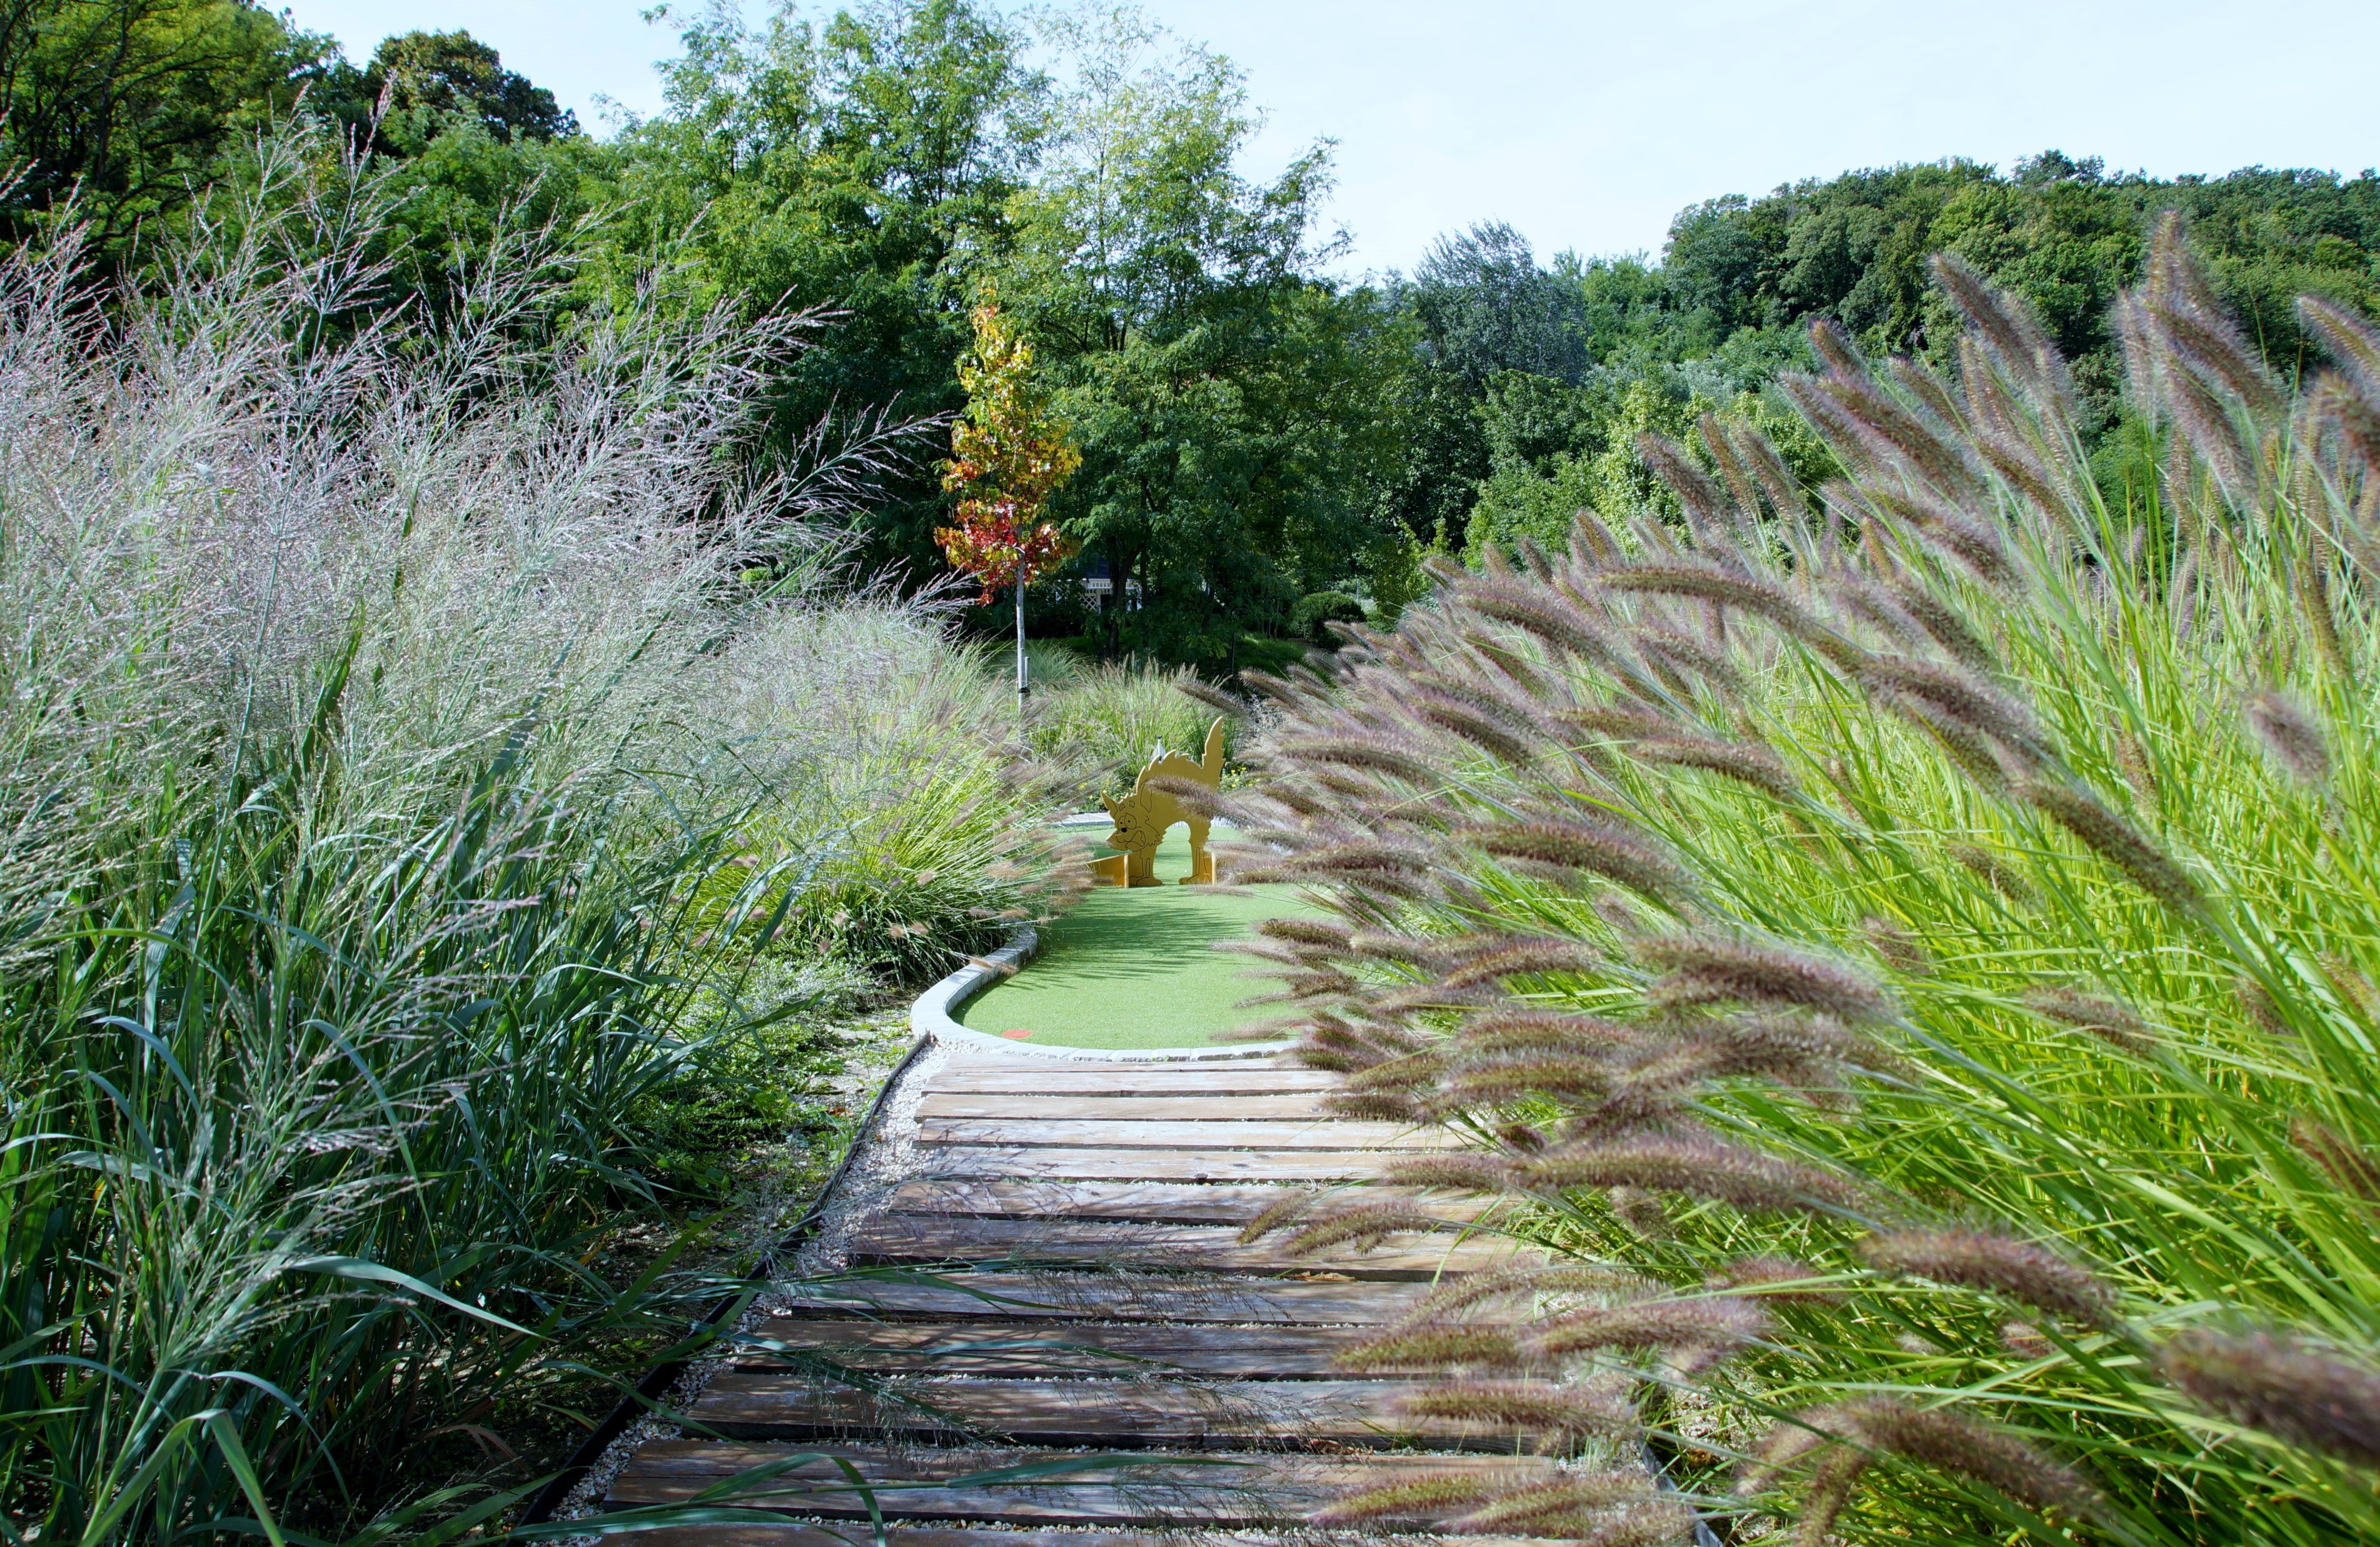
landscape, tree, grass, post, plant, sport, field, lawn, game, flower, parking, walkway, botany, agriculture, garden, flora, vegetation, shrub, wetland, habitat, the nature of the, ecosystem, grasses, miniature golf, natural environment, grass family, arecales